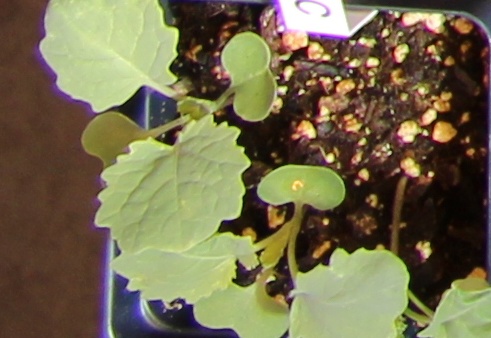
Label: Canola